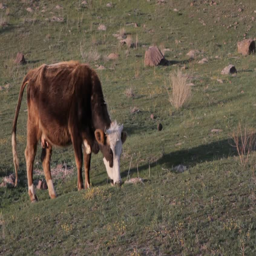
cows on a summer pasture